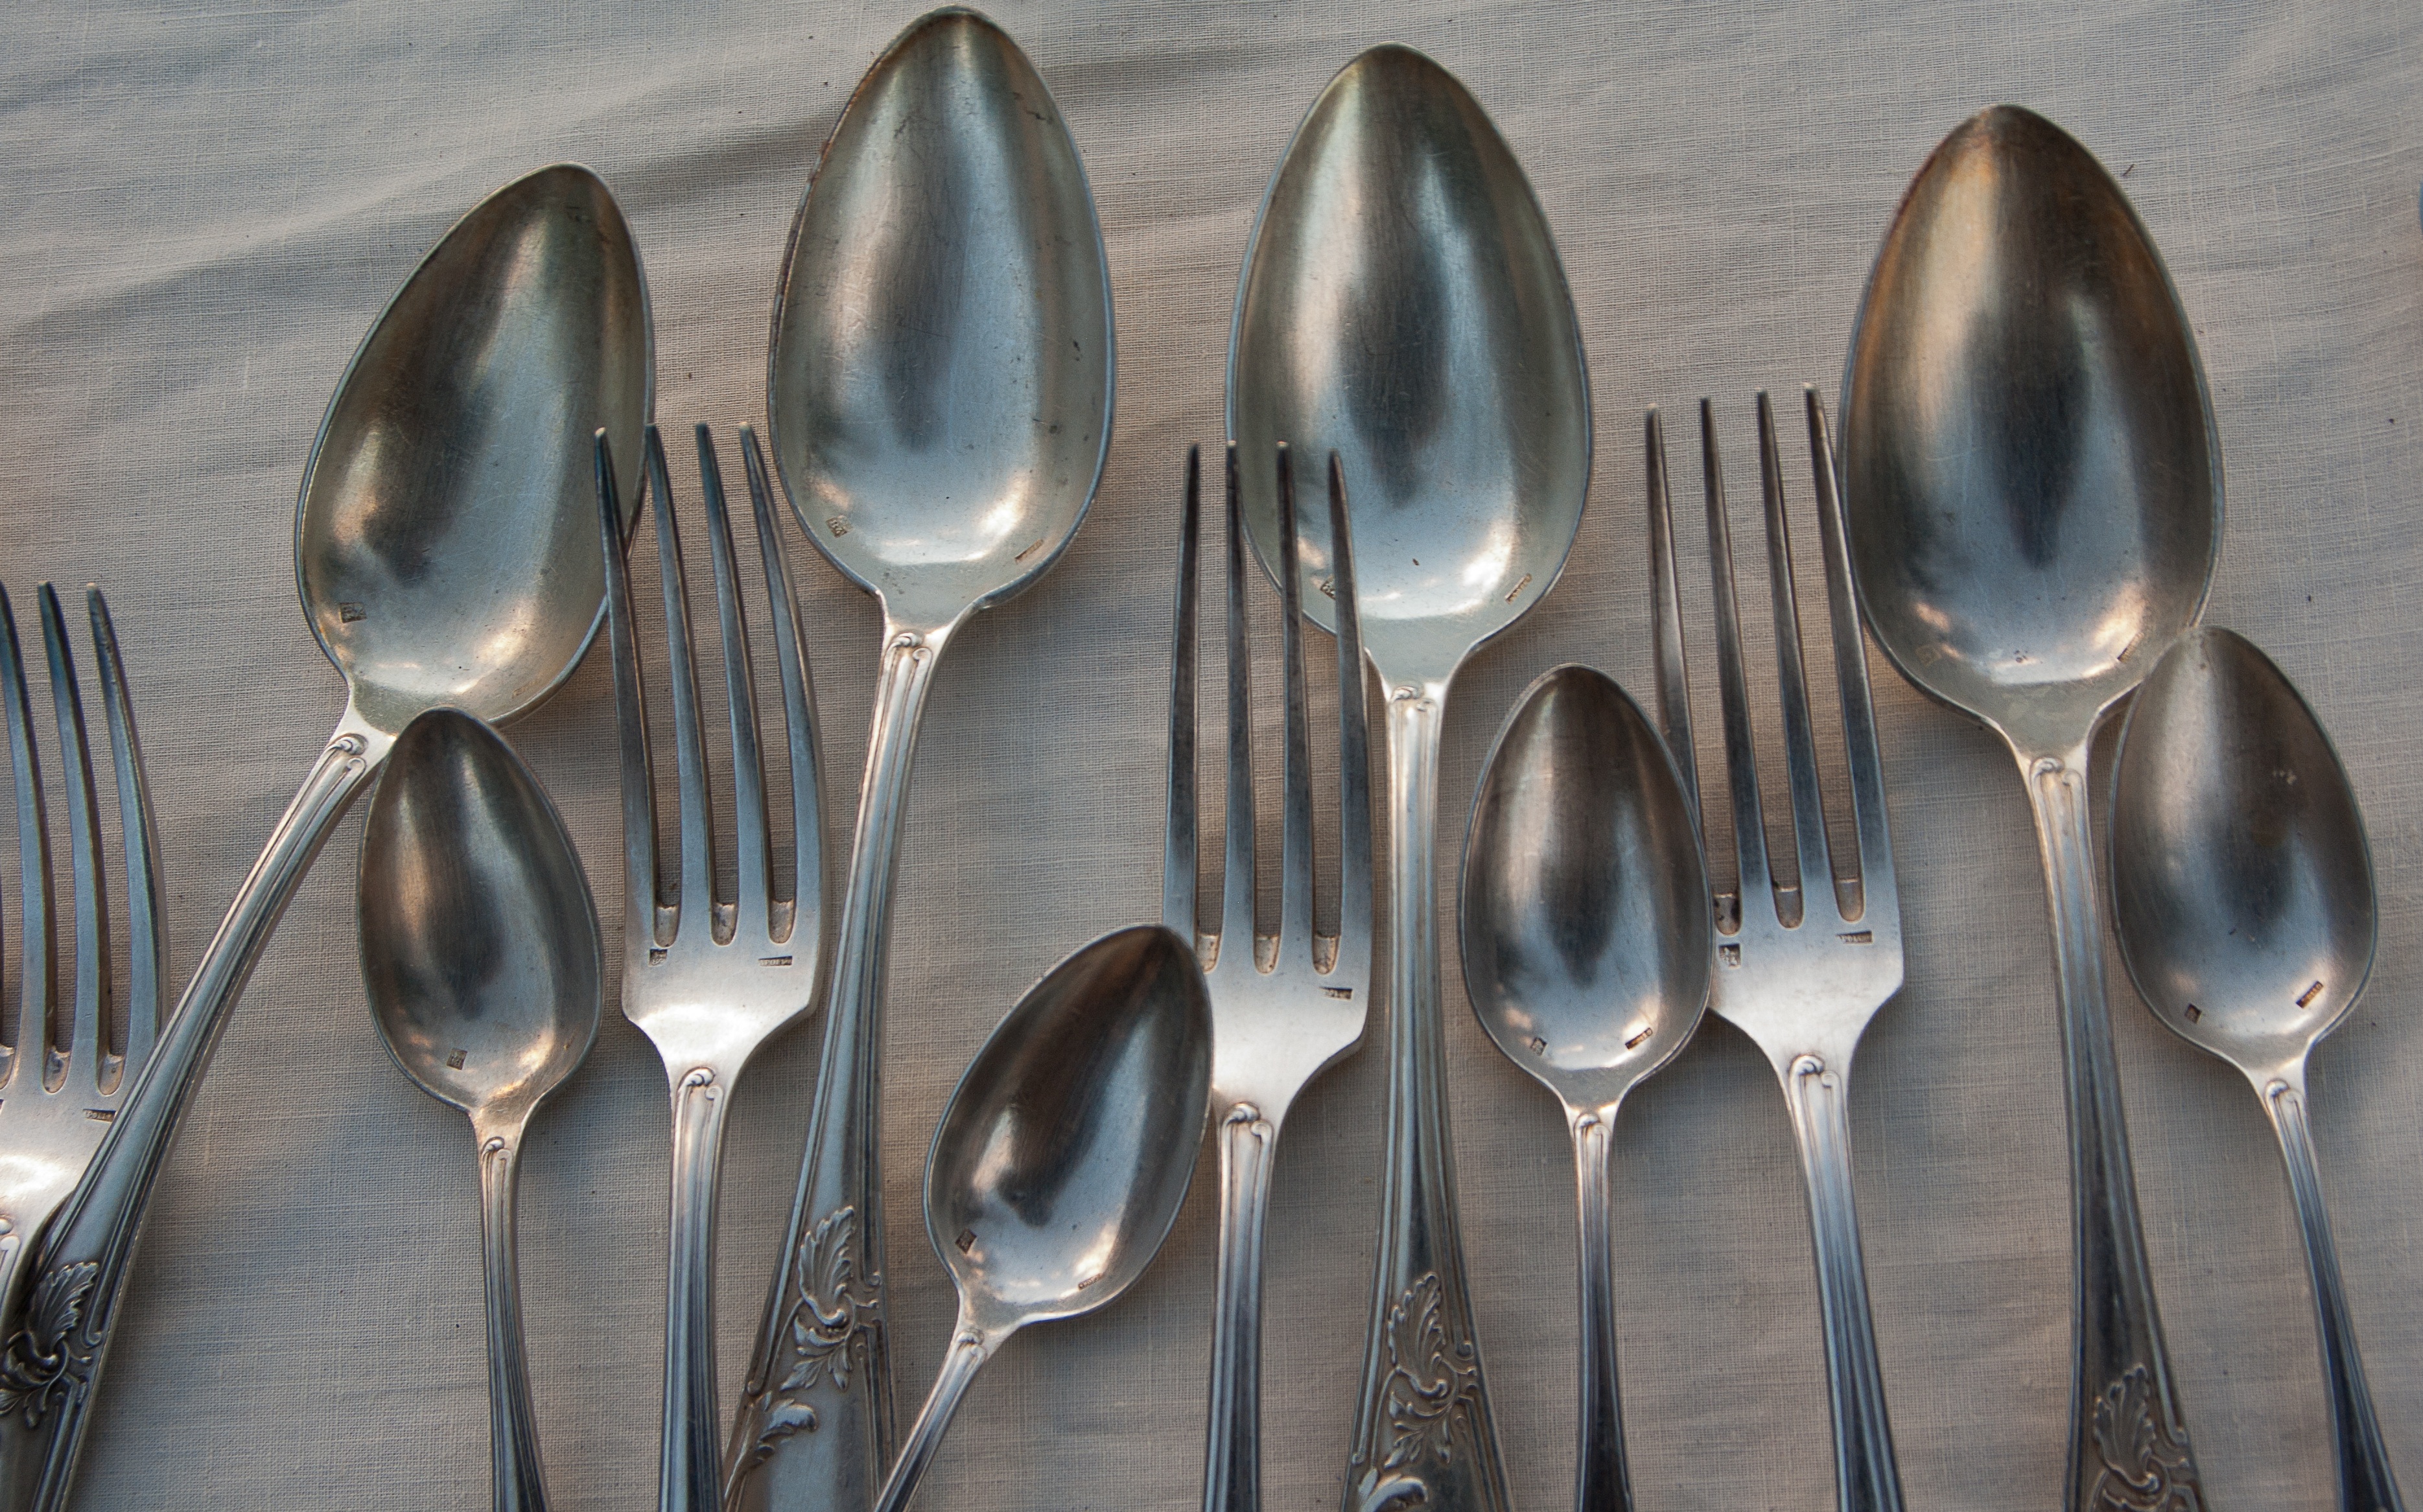
fork, cutlery, silverware, tableware, spoons, forks